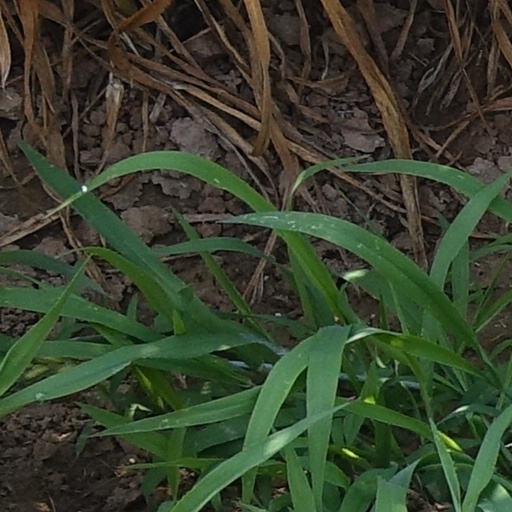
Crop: wheat